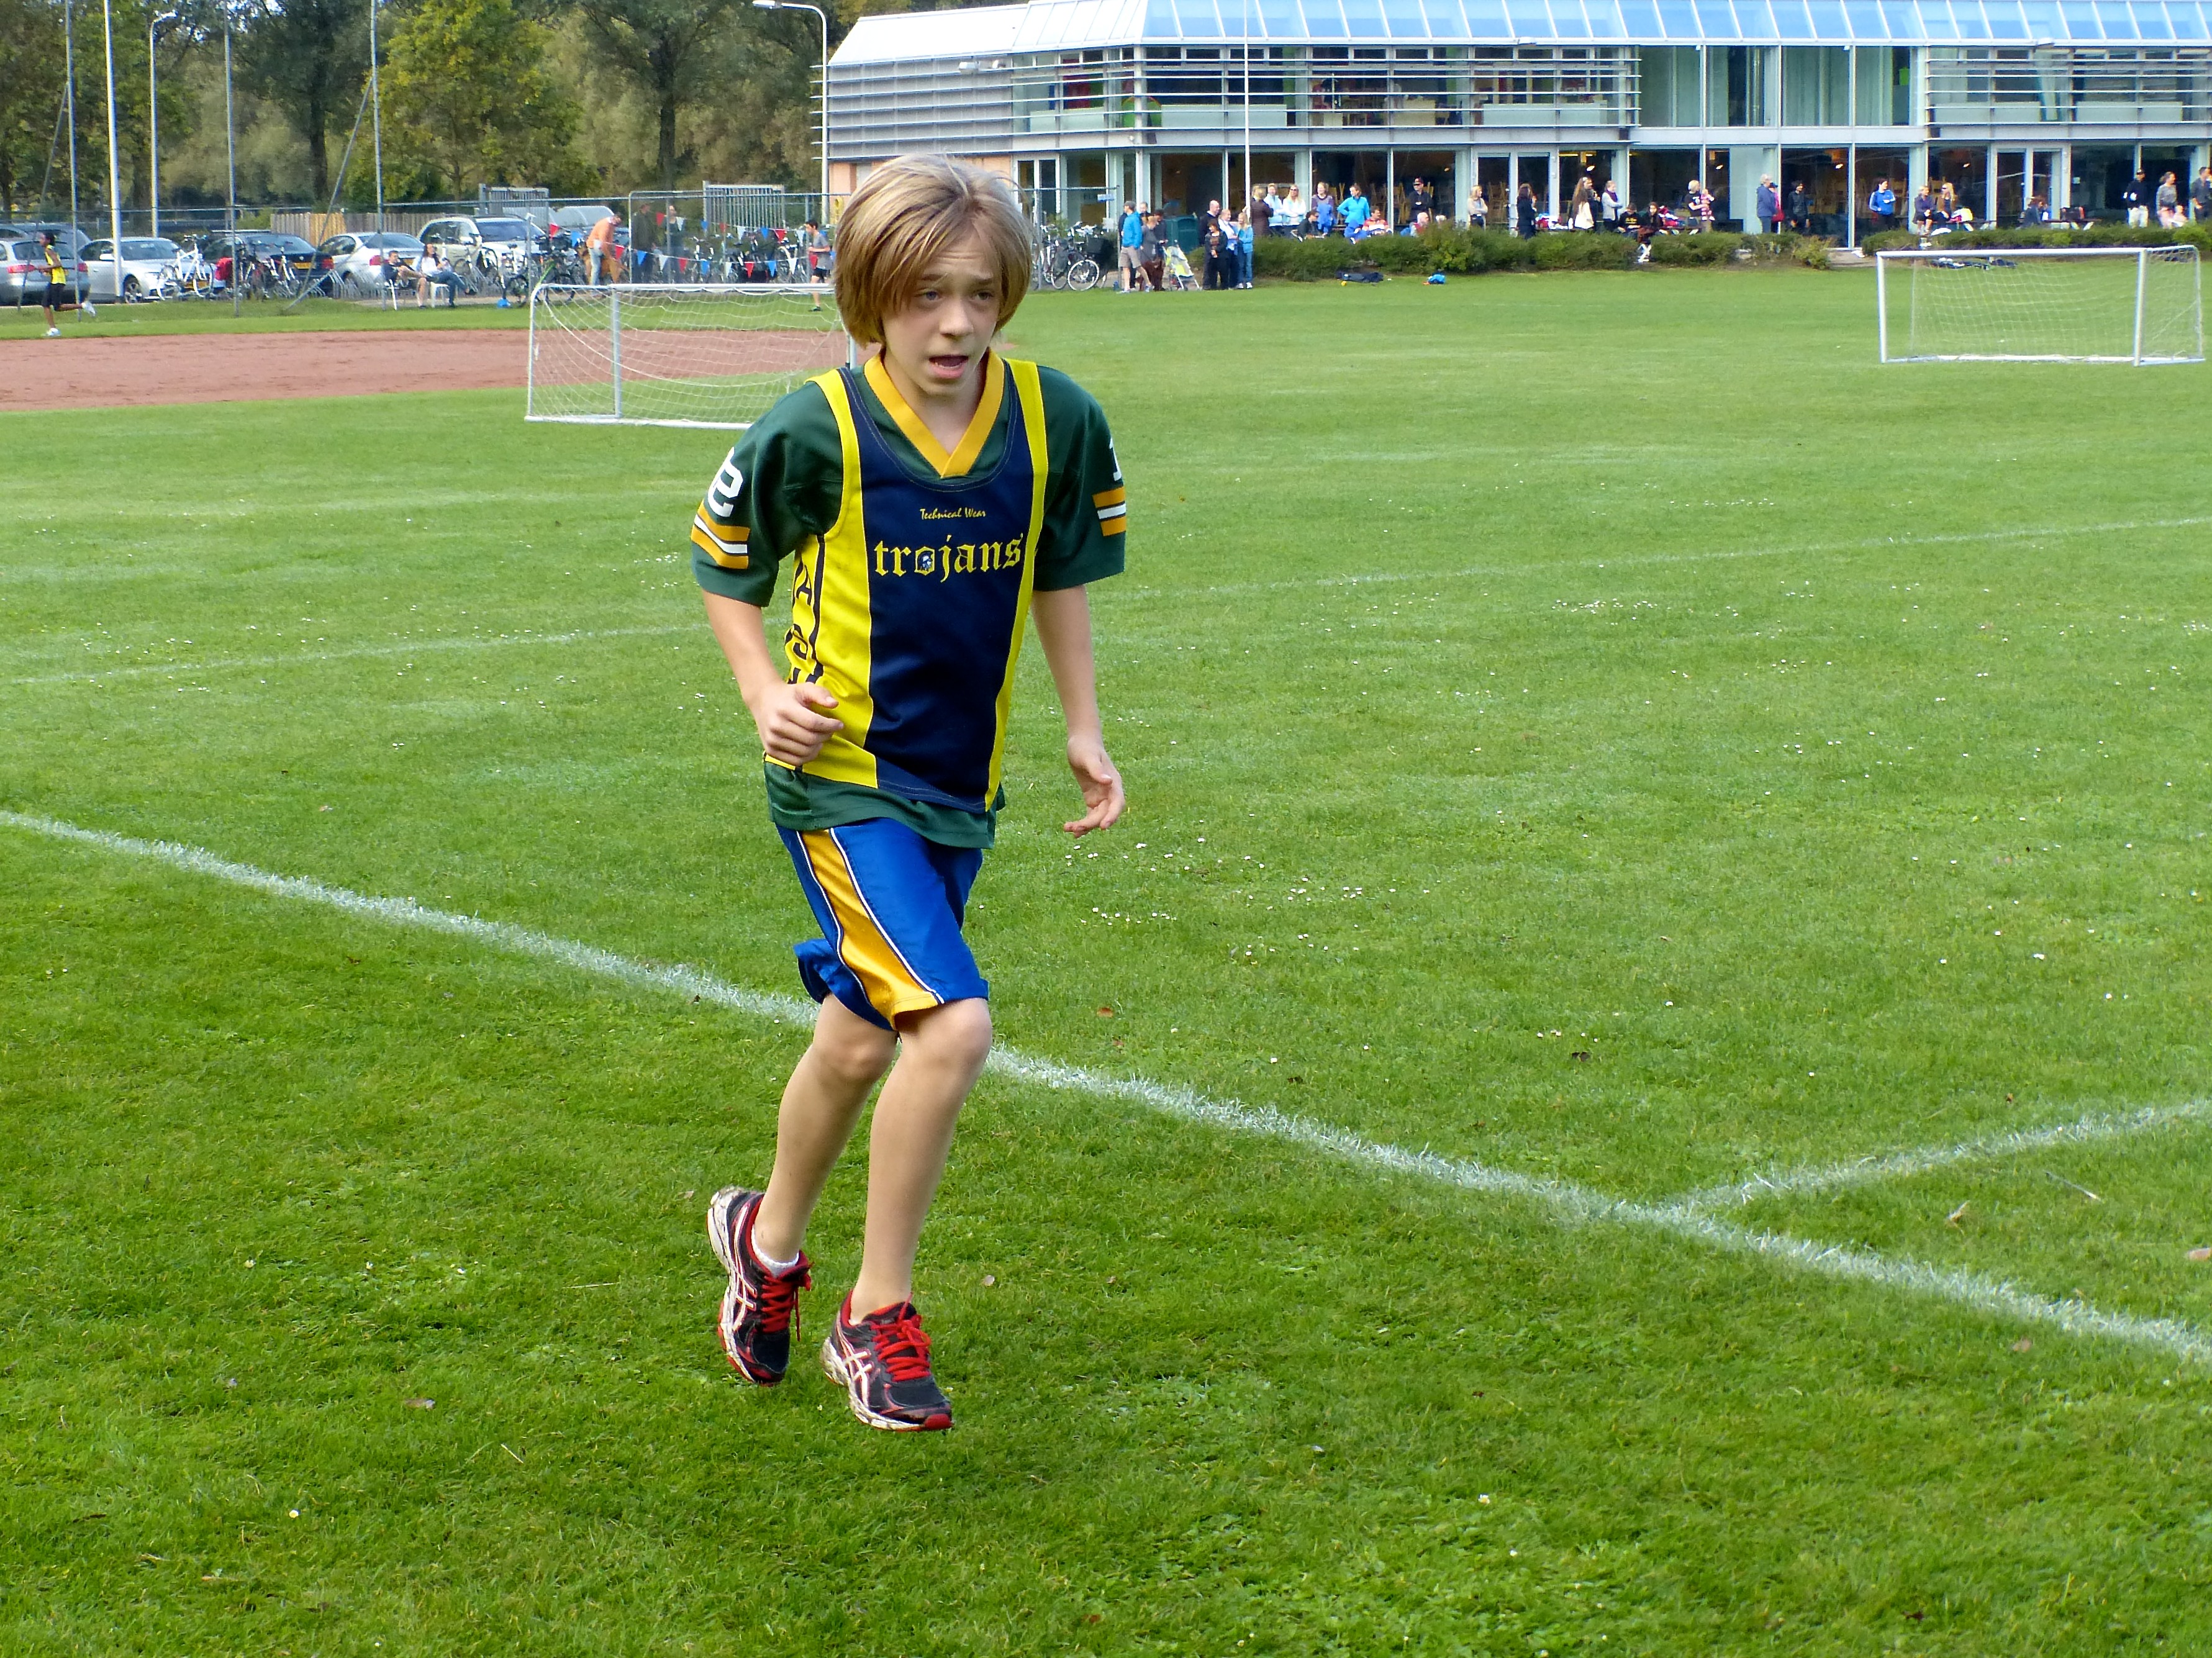
grass, lawn, run, country, soccer, runner, cross, ash, stadium, player, hague, 2013, american, sports, school, tournament, football player, ball game, team sport, competition event